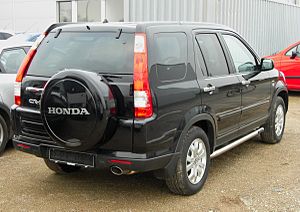
Honda CR-V / Anden generation (2001−2006)
Honda CR-V er en kompakt SUV fra den japanske bil- og motorcykelfabrikant Honda. Bilen kom første gang på markedet i 1996, og er i dag nået til fjerde generation.